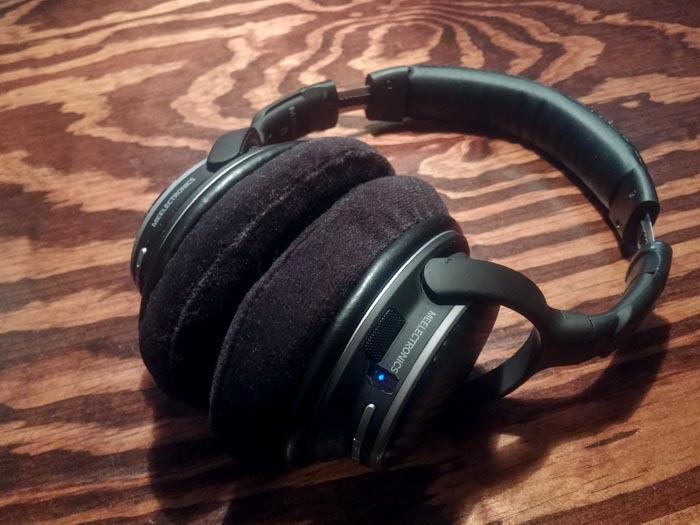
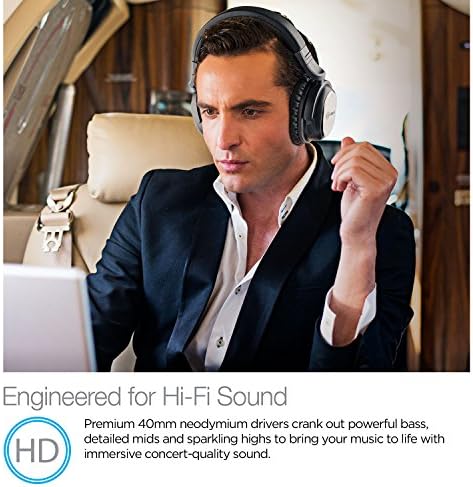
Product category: headphones
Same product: no